Stoom Stichting Nederland

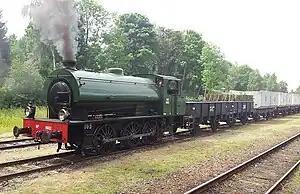
SSN 8811 visiting the ZLSM in Simpelveld.

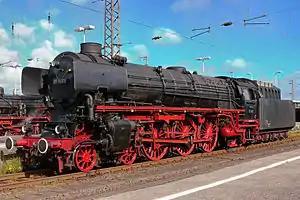
SSN's express steam locomotive SSN 01 1075 at Oberhausen Central Station on 25 September 2010 whilst operating a special near Königswinter

The Stoom Stichting Nederland (SSN) is a railway museum in Rotterdam, Netherlands, founded in 1976.